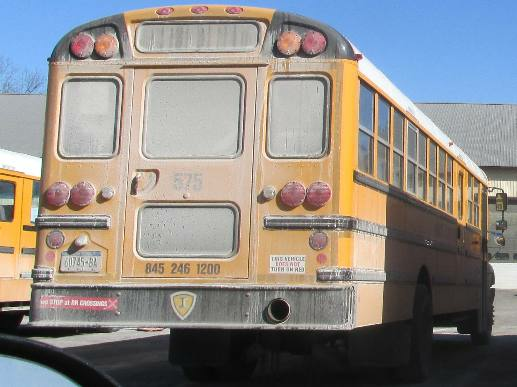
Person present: No